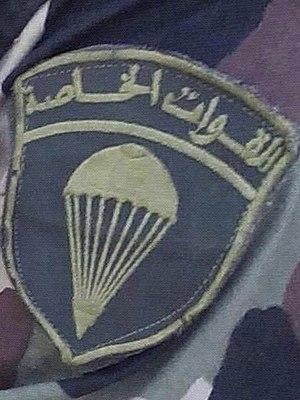
Patch des parachutistes de l'armée algérienne
Les régiments de parachutistes commandos sont des régiments de parachutistes appartenant aux forces terrestres de l'armée algérienne.